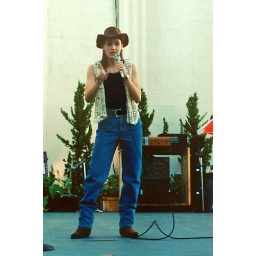
A girl in a cowboy hat and a knitted vest announces the next act during a performance by a dance studio.